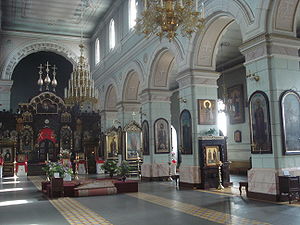
Sankt Boris og Sankt Gleb Katedral (Daugavpils) / Historie
Katedralens interiør
Sankt Boris og Sankt Gleb Katedralen er den centrale lettisk-ortodokse kirke i Daugavpils i det syd-østlige Letland. Kirken kan rumme 5.000 personer og er den største ortodokse kirkebygning i Letland.